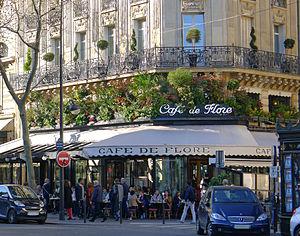
Boulevard Saint-Germain (café de Flore) - Paris VI
Le boulevard Saint-Germain est un boulevard de la rive gauche de Paris, ainsi nommé en l'honneur de l'évêque Germain de Paris, et en raison de la proximité de l'église Saint-Germain-des-Prés qui lui est dédiée.
L'Être et le Néant, sous-titré essai d'ontologie phénoménologique, est l'ouvrage philosophique principal de Jean-Paul Sartre publié en 1943.